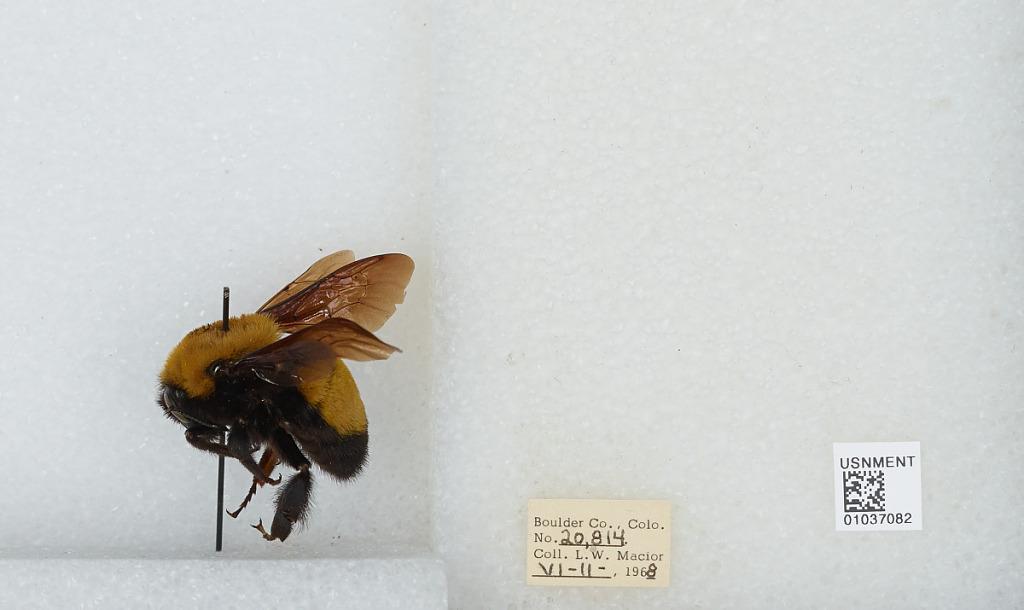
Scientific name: Bombus (Separatobombus) morrisoni Cresson
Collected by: L. Macior
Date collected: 1968-6-11
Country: United States
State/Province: Colorado
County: Boulder
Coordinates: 40.0017, -105.308